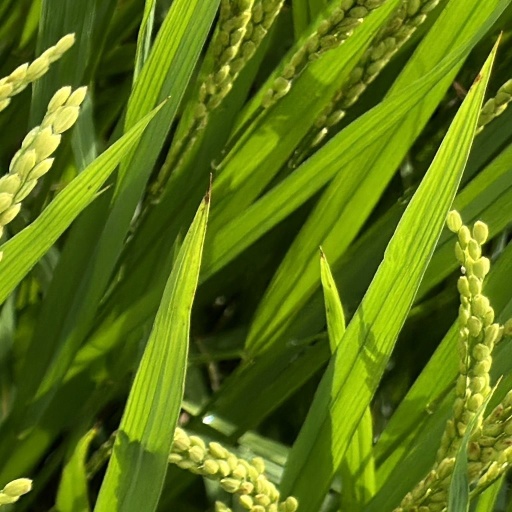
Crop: rice